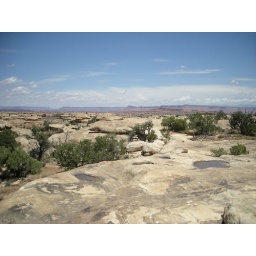
trees near hard rock